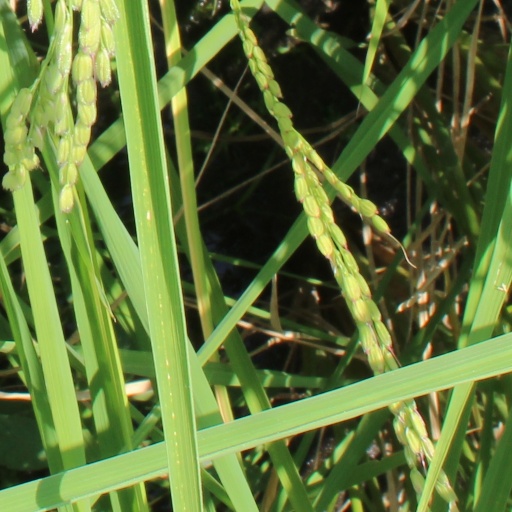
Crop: rice